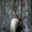
Label: deer